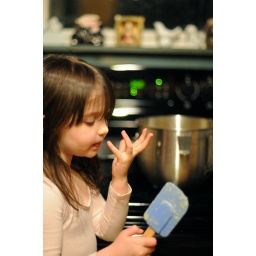
first cake in new house